Nyoman Rudana

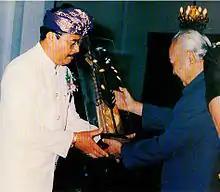
President Soeharto presents Upakarti Award to Nyoman Rudana, Dec 1994

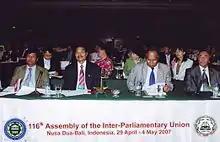
Nyoman Rudana at 116th Assembly of IPU (Inter Parliamentary Union) Congress, in Nusa Dua, Bali, 29 April – 4 May 2007

In 1974, Rudana developed The Rudana Painter Community at the Sanur beach area to help local artists in selling their products. In 1978, he established the Rudana Fine Art Gallery in Ubud aiming to promote Balinese arts to visitors on the island. It was also intended to encourage local artists to develop their individual styles and grow the local art industry. For his work promoting Indonesian arts, The Artists Association of Indonesia presented him with the Lempad Prize in 1985.